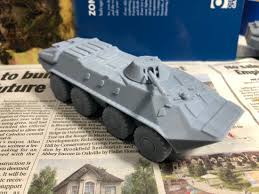
Label: BTR